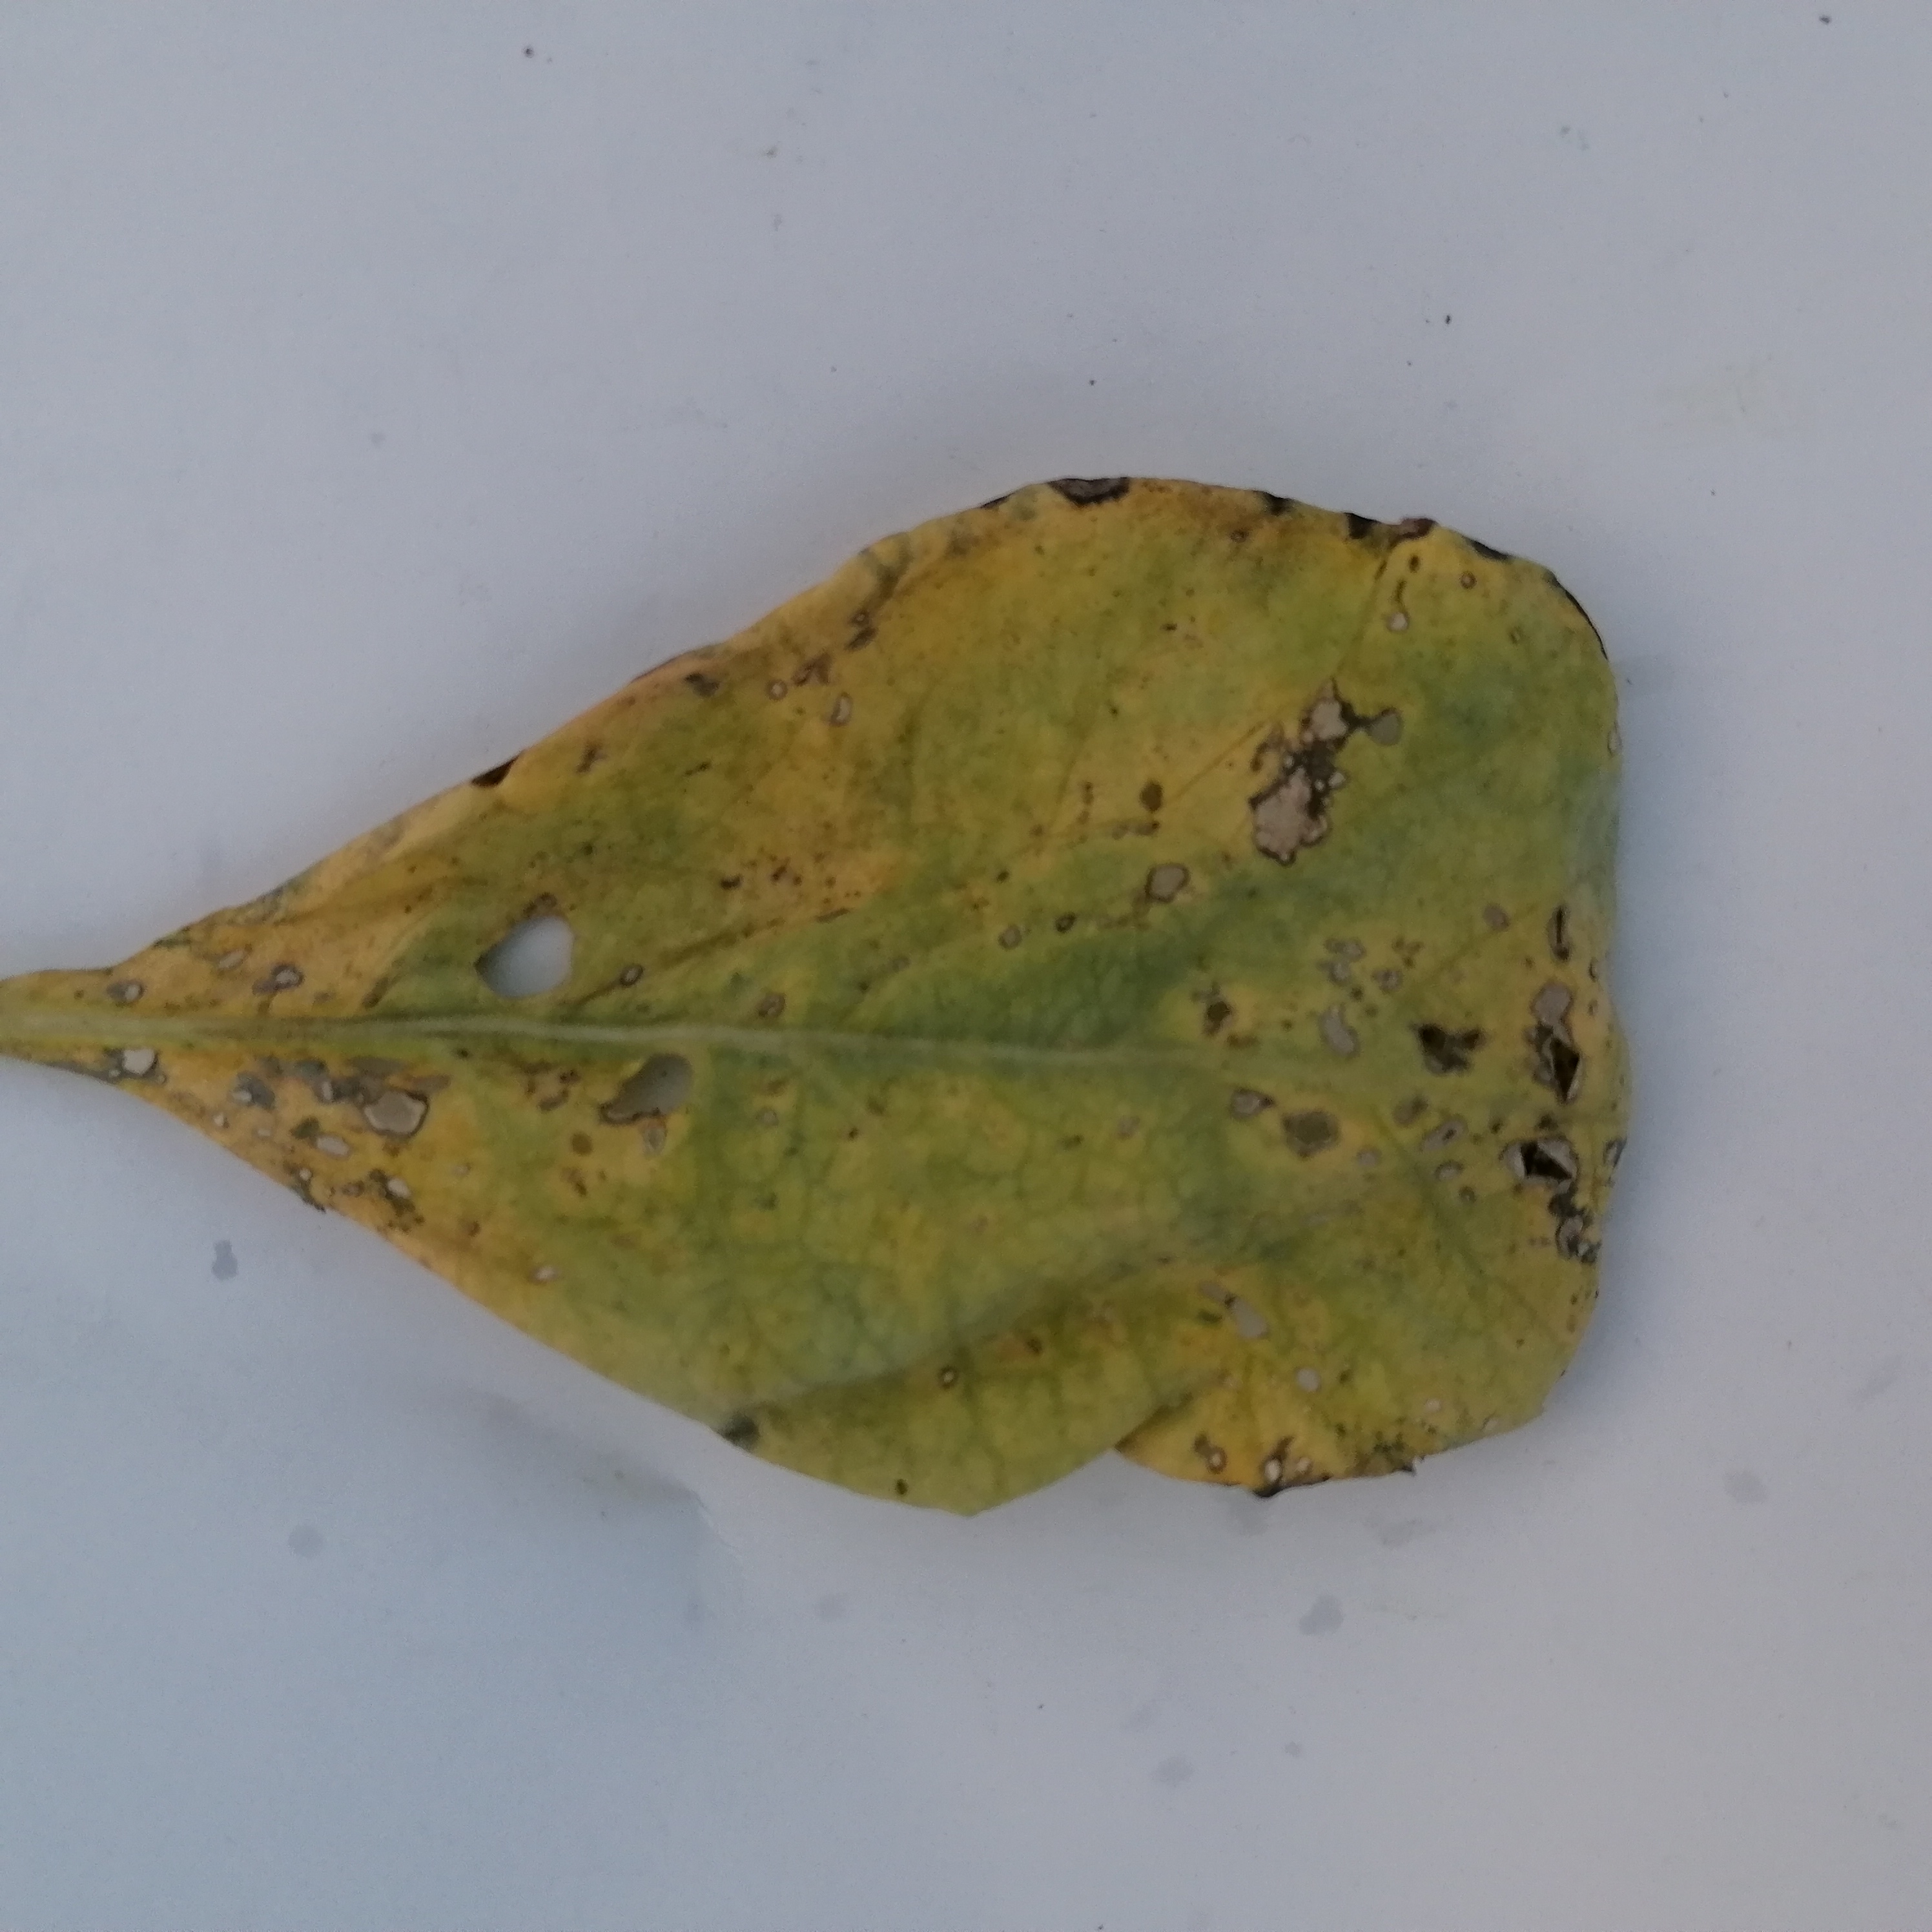
Label: Black Rot